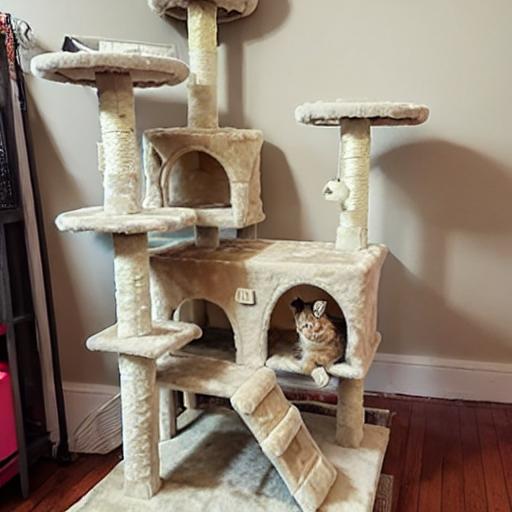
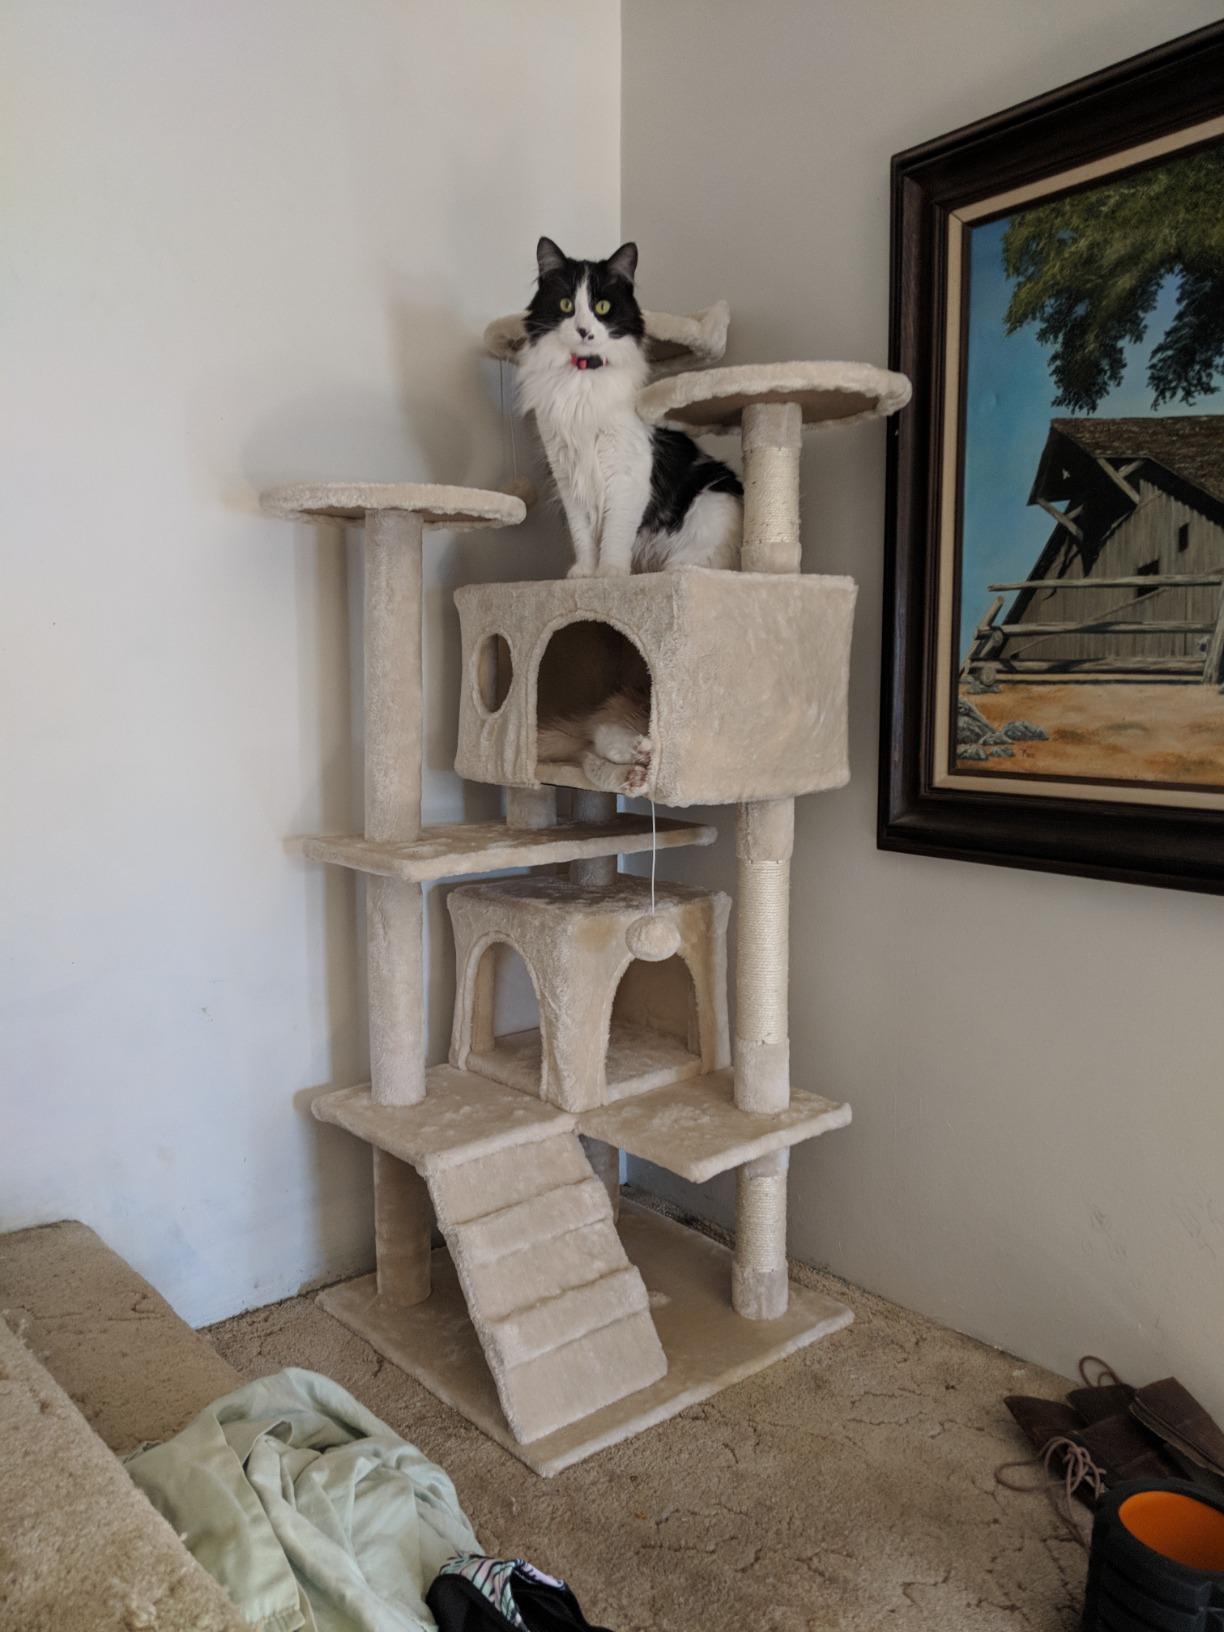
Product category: items_cat tree
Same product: no